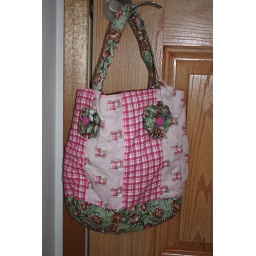
This is the bag I got from my partner in Italy! I love it, that pink cow fabric is too cute!!